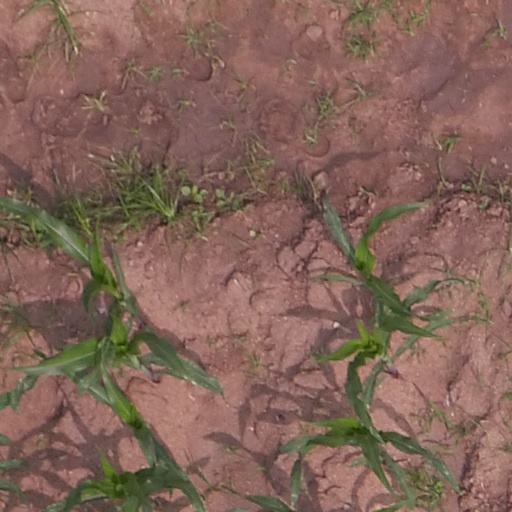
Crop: maize; corn